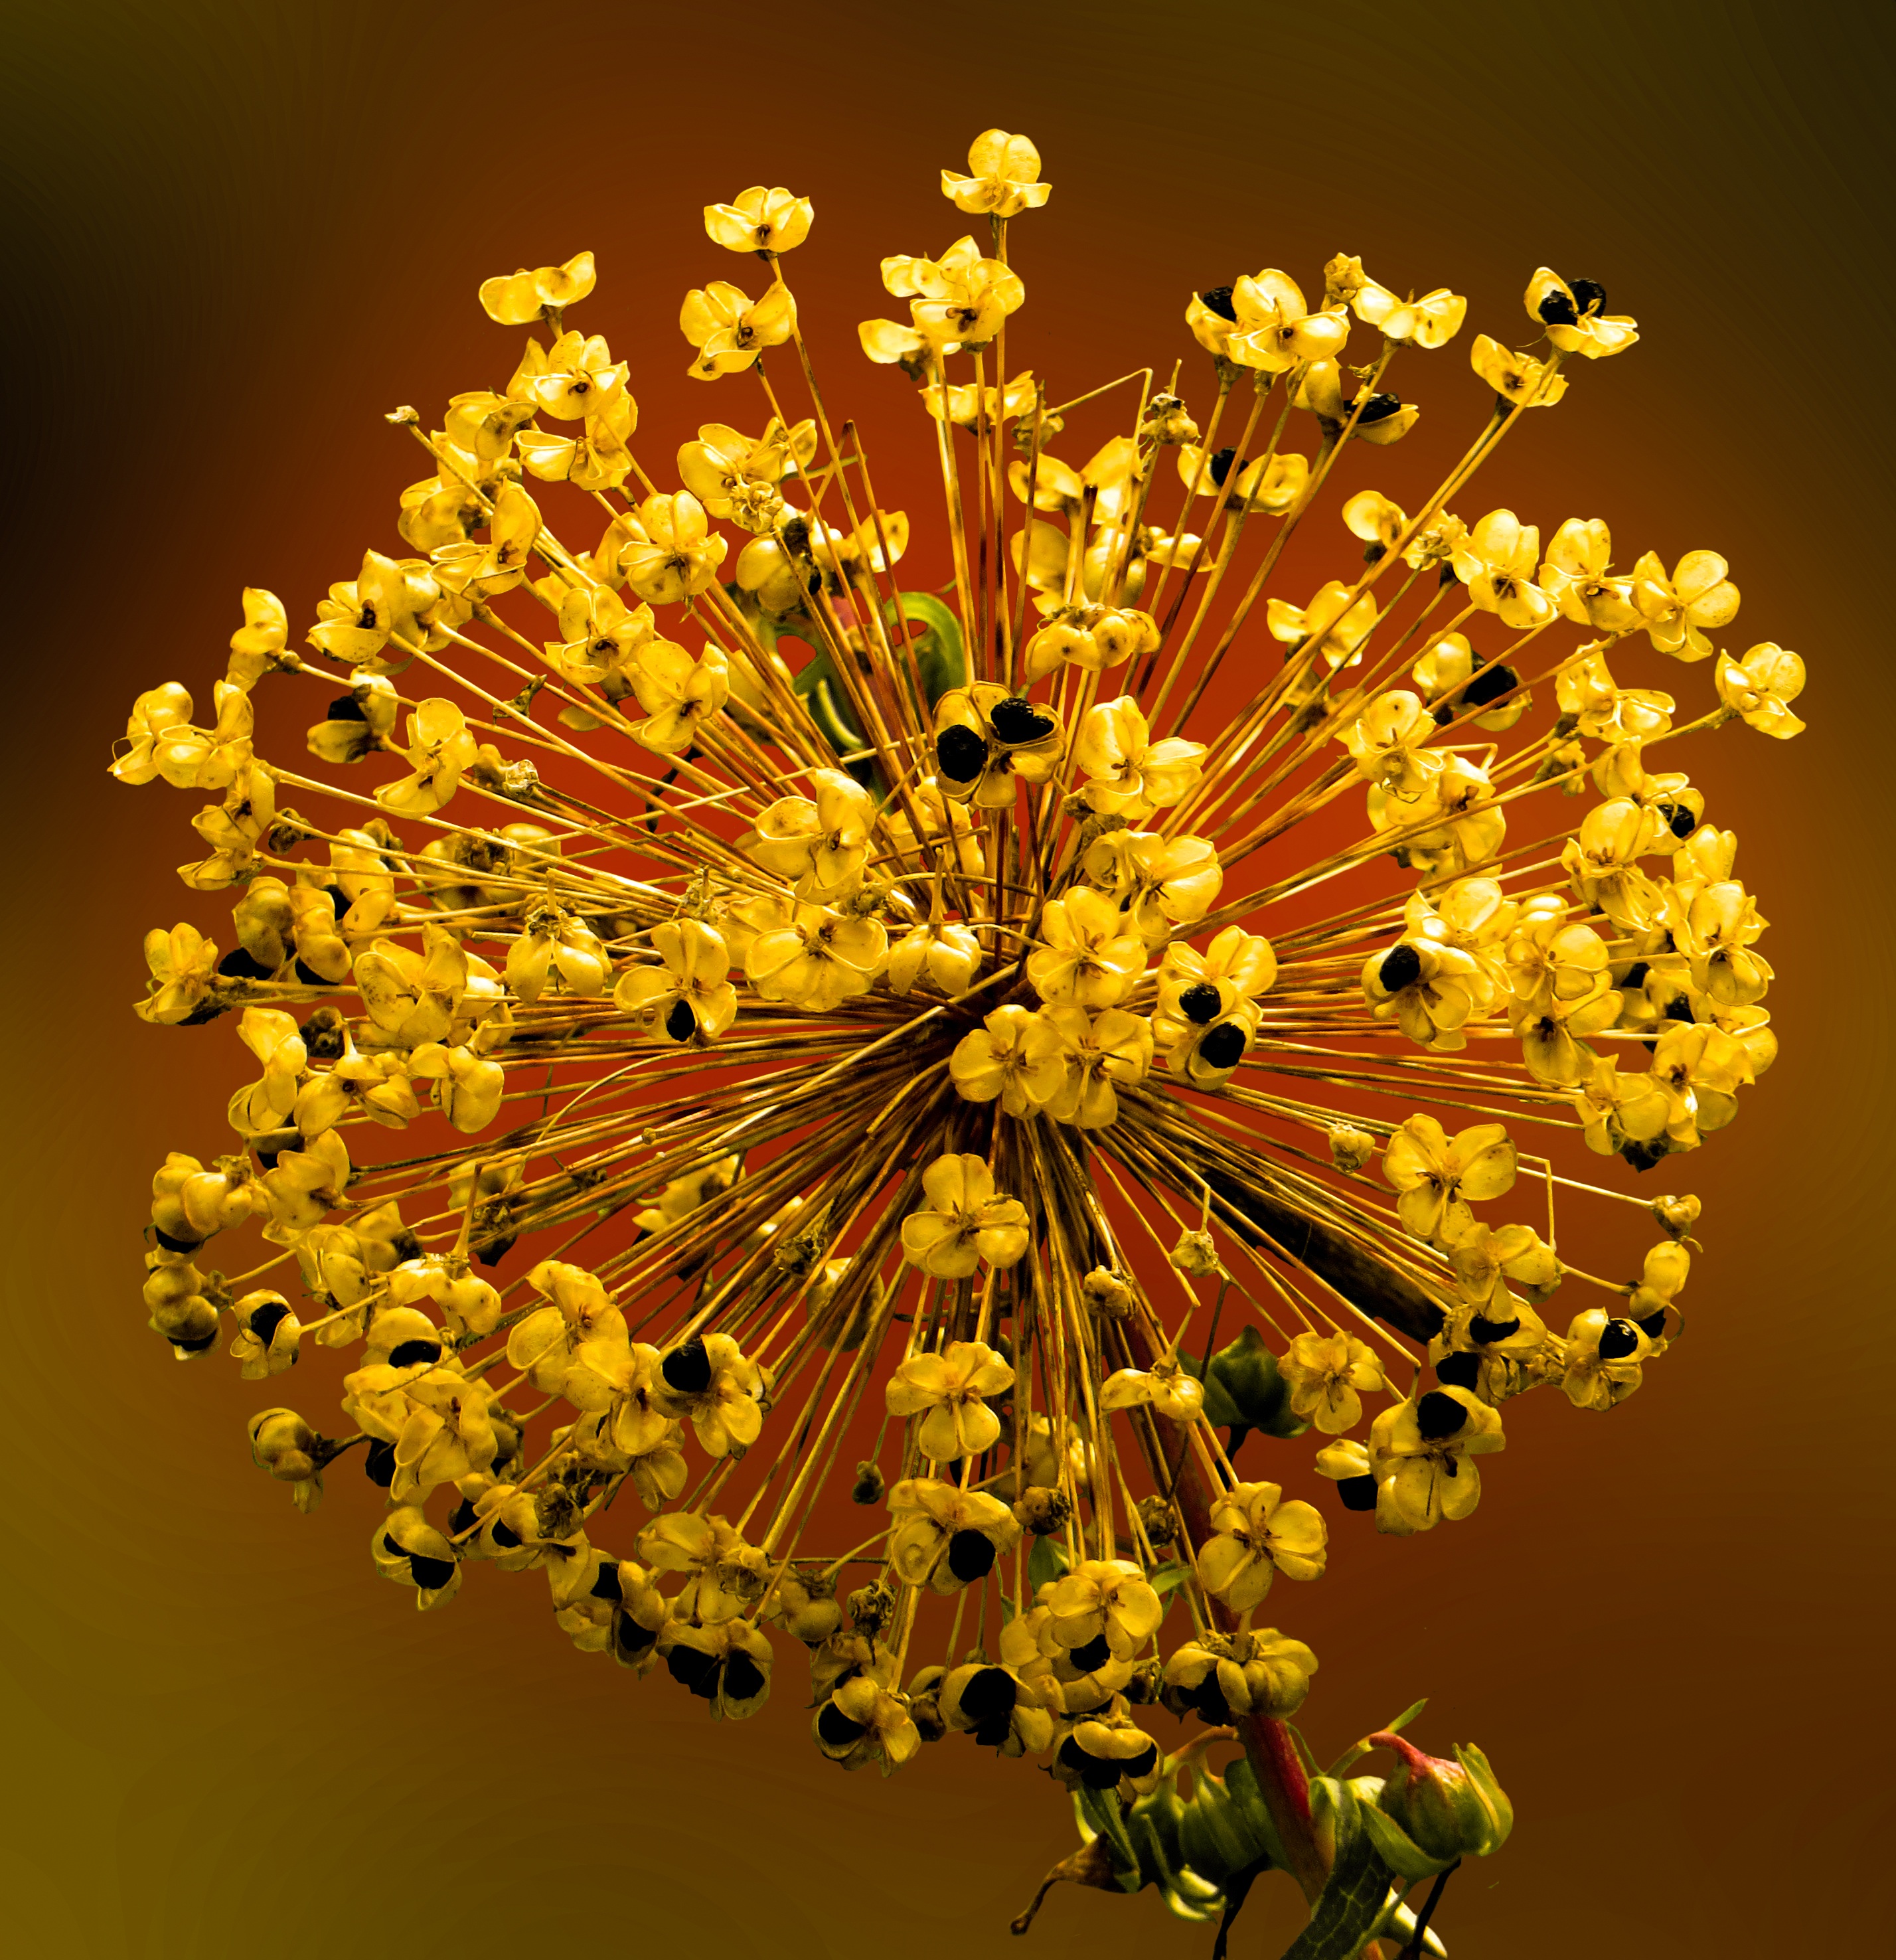
branch, blossom, plant, leaf, flower, bloom, pollen, spring, produce, macro, autumn, botany, yellow, close, flora, close up, seeds, floristry, macro photography, flowering plant, ornamental onion, flower bouquet, floral design, land plant, flower arranging